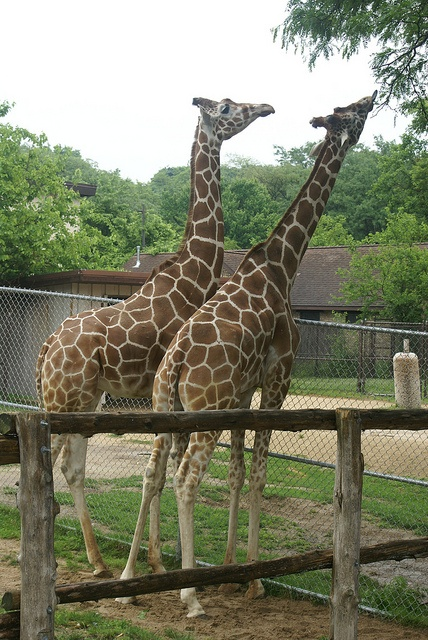
Giraffes eating off the trees while in their zoo enclosure.
two giraffes eating leaves off of a tree behind a fence
Two giraffes sitting behind a fenced in area
Two giraffes in an enclosure eating a tree.
Two giraffes are standing next to each other as they eat from a tree.